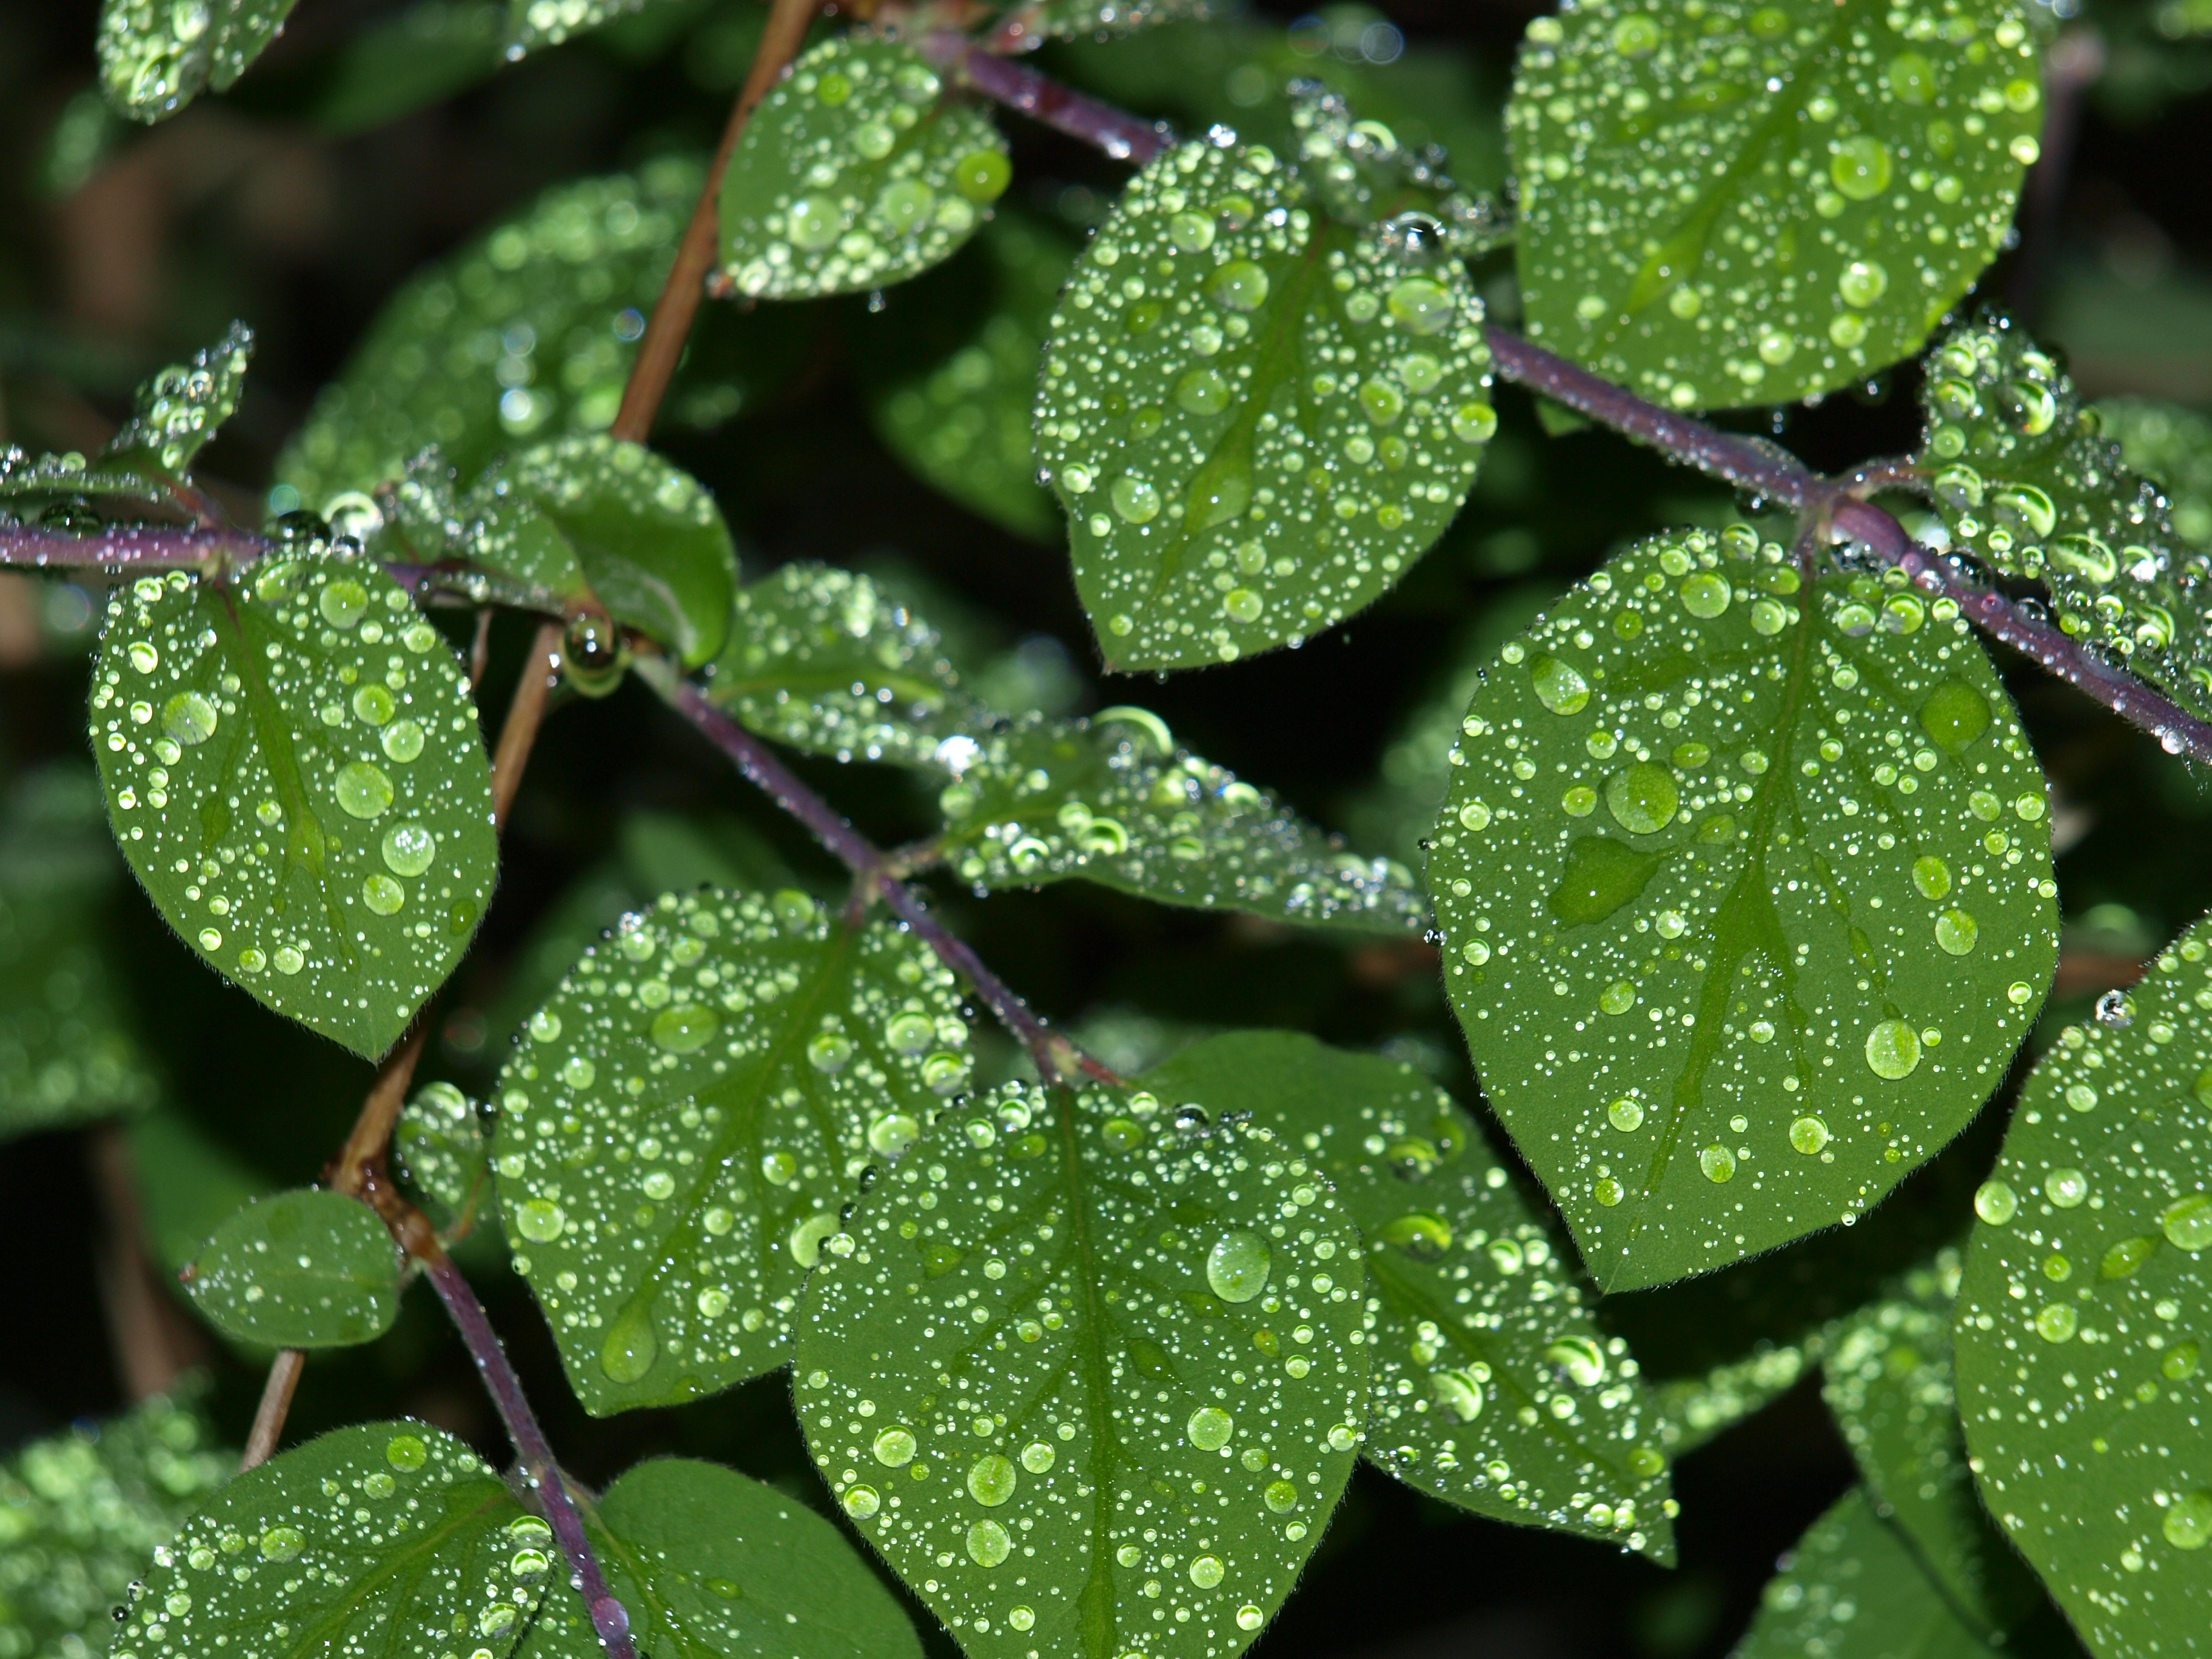
water, dew, plant, lawn, leaf, flower, raindrop, green, herb, botany, flora, shrub, drop of water, moisture, macro photography, flowering plant, annual plant, land plant